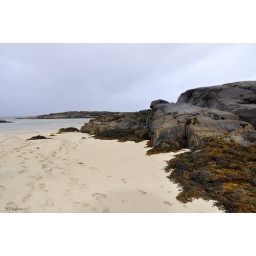
Footsteps in the sand at Sanna beach Ardnamurchan.